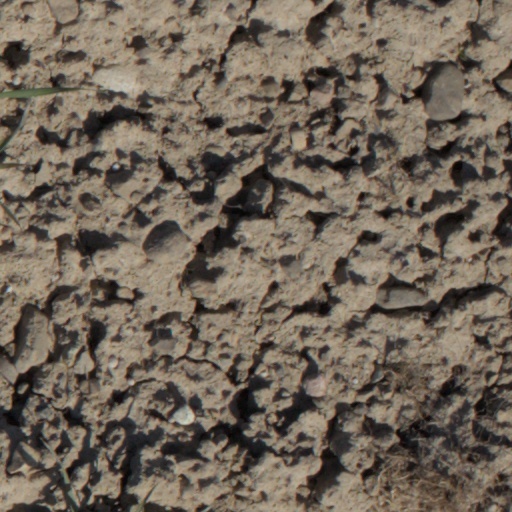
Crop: wheat